American Pickers

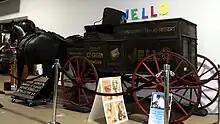
Jell-O wagon saved by the Pickers in 2017, now on display at the Pierce-Arrow Museum in Buffalo, New York.

Wolfe and Fritz explore people's homes, barns, sheds, outbuildings, and other places where they have stored antiques and collectibles. They call upon amateur and serious collectors, hoarders, and also people who have inherited overwhelming collections of items that they don't know what to do with. Wolfe, who has been picking since age four, has a particular interest in antique motorcycles, air-cooled Volkswagens, old bicycles, and penny-farthings while Fritz has a fondness for antique toys, oil cans, and old Hondas with a special love for peanut-related items. They have purchased old advertisements and commercial signage, film posters, a rare 15-gallon visible gasoline pump, and a Piaggio Ape (pronounced "ah-pay") which a friend told them is probably the only one of its kind in North America.